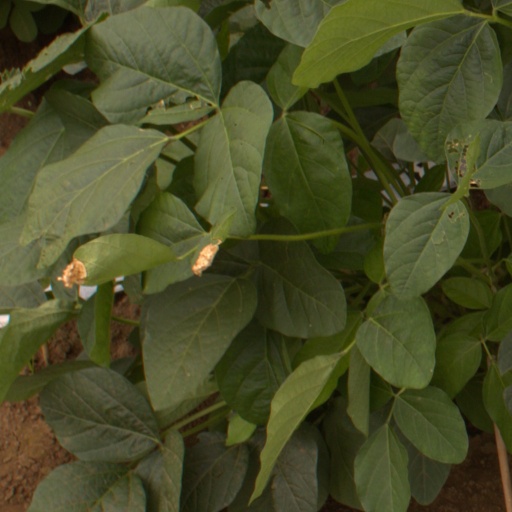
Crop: soybean